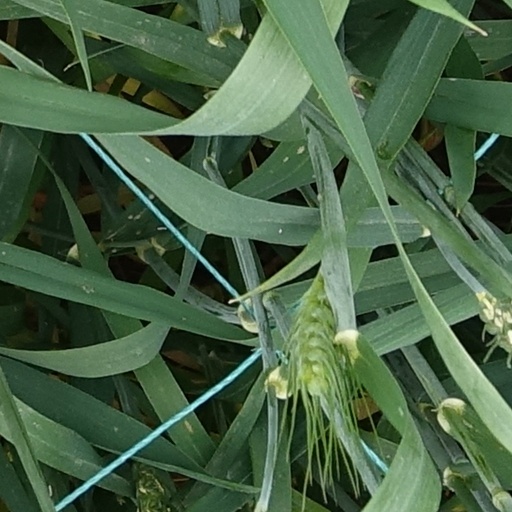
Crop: wheat